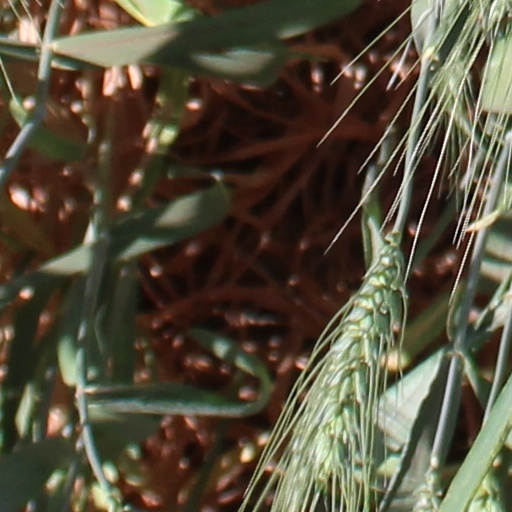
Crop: wheat